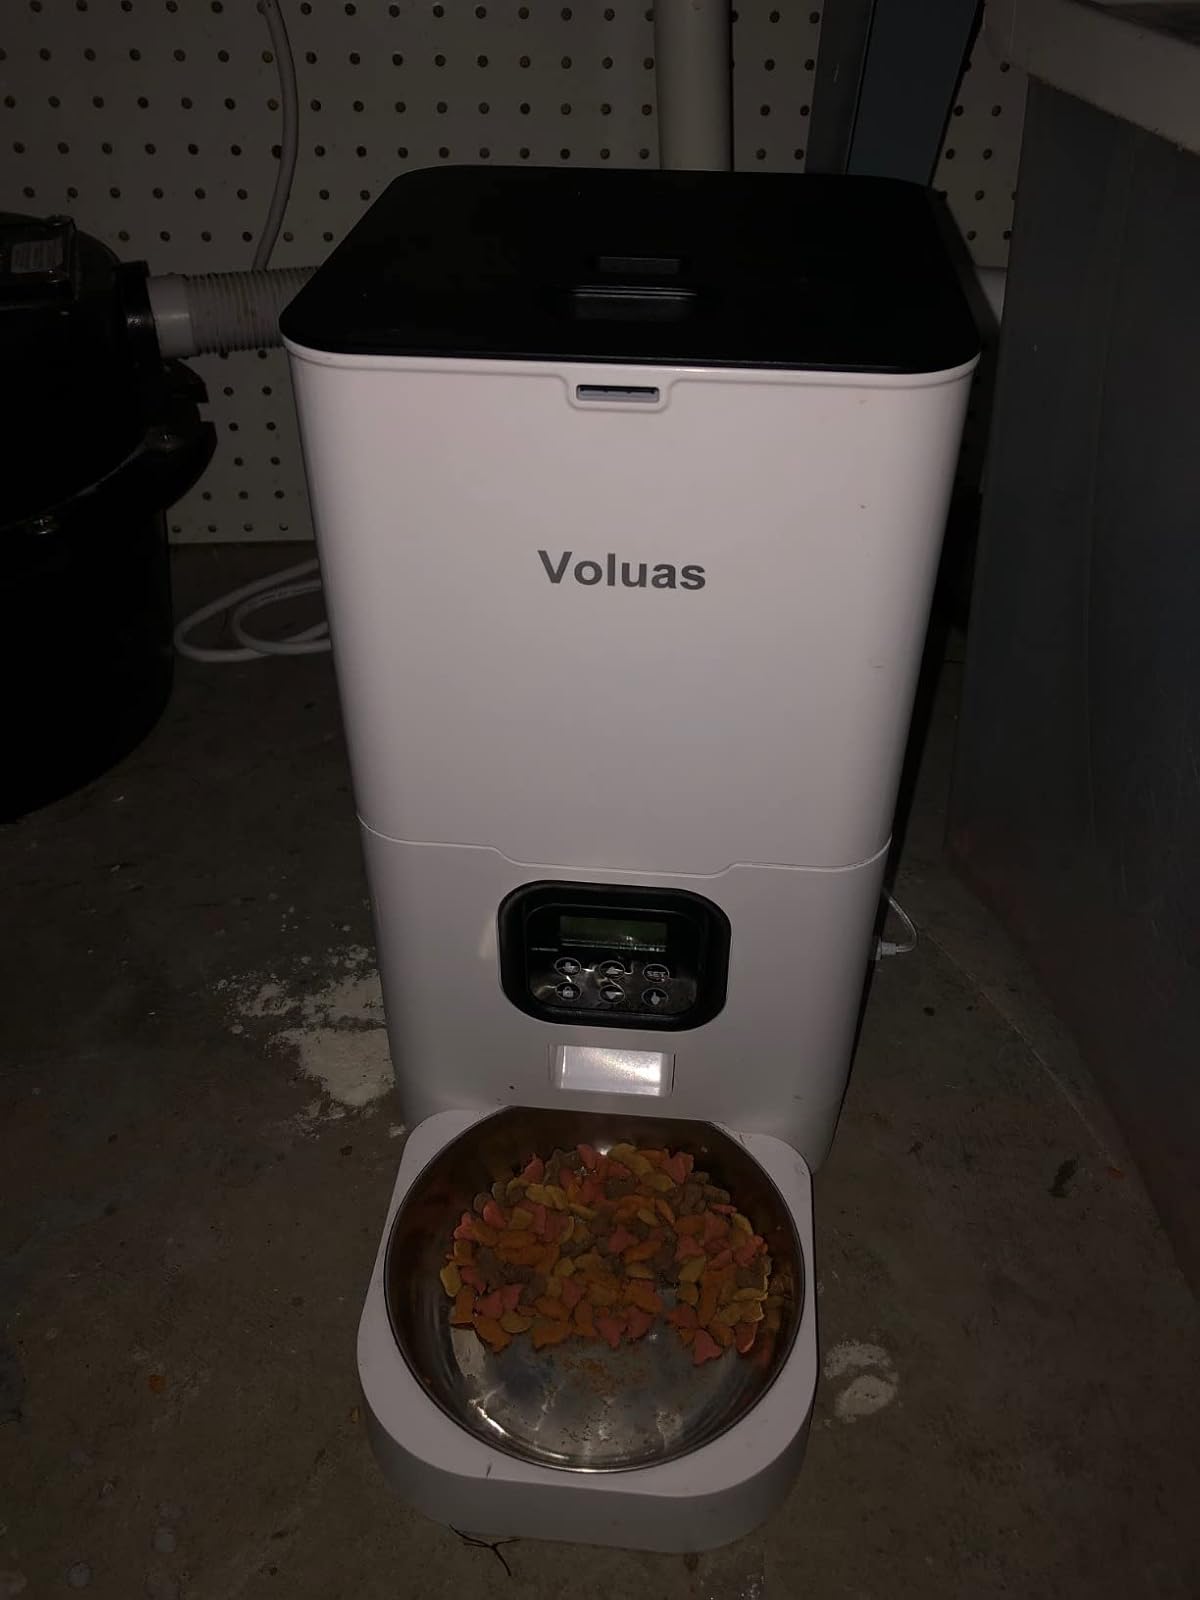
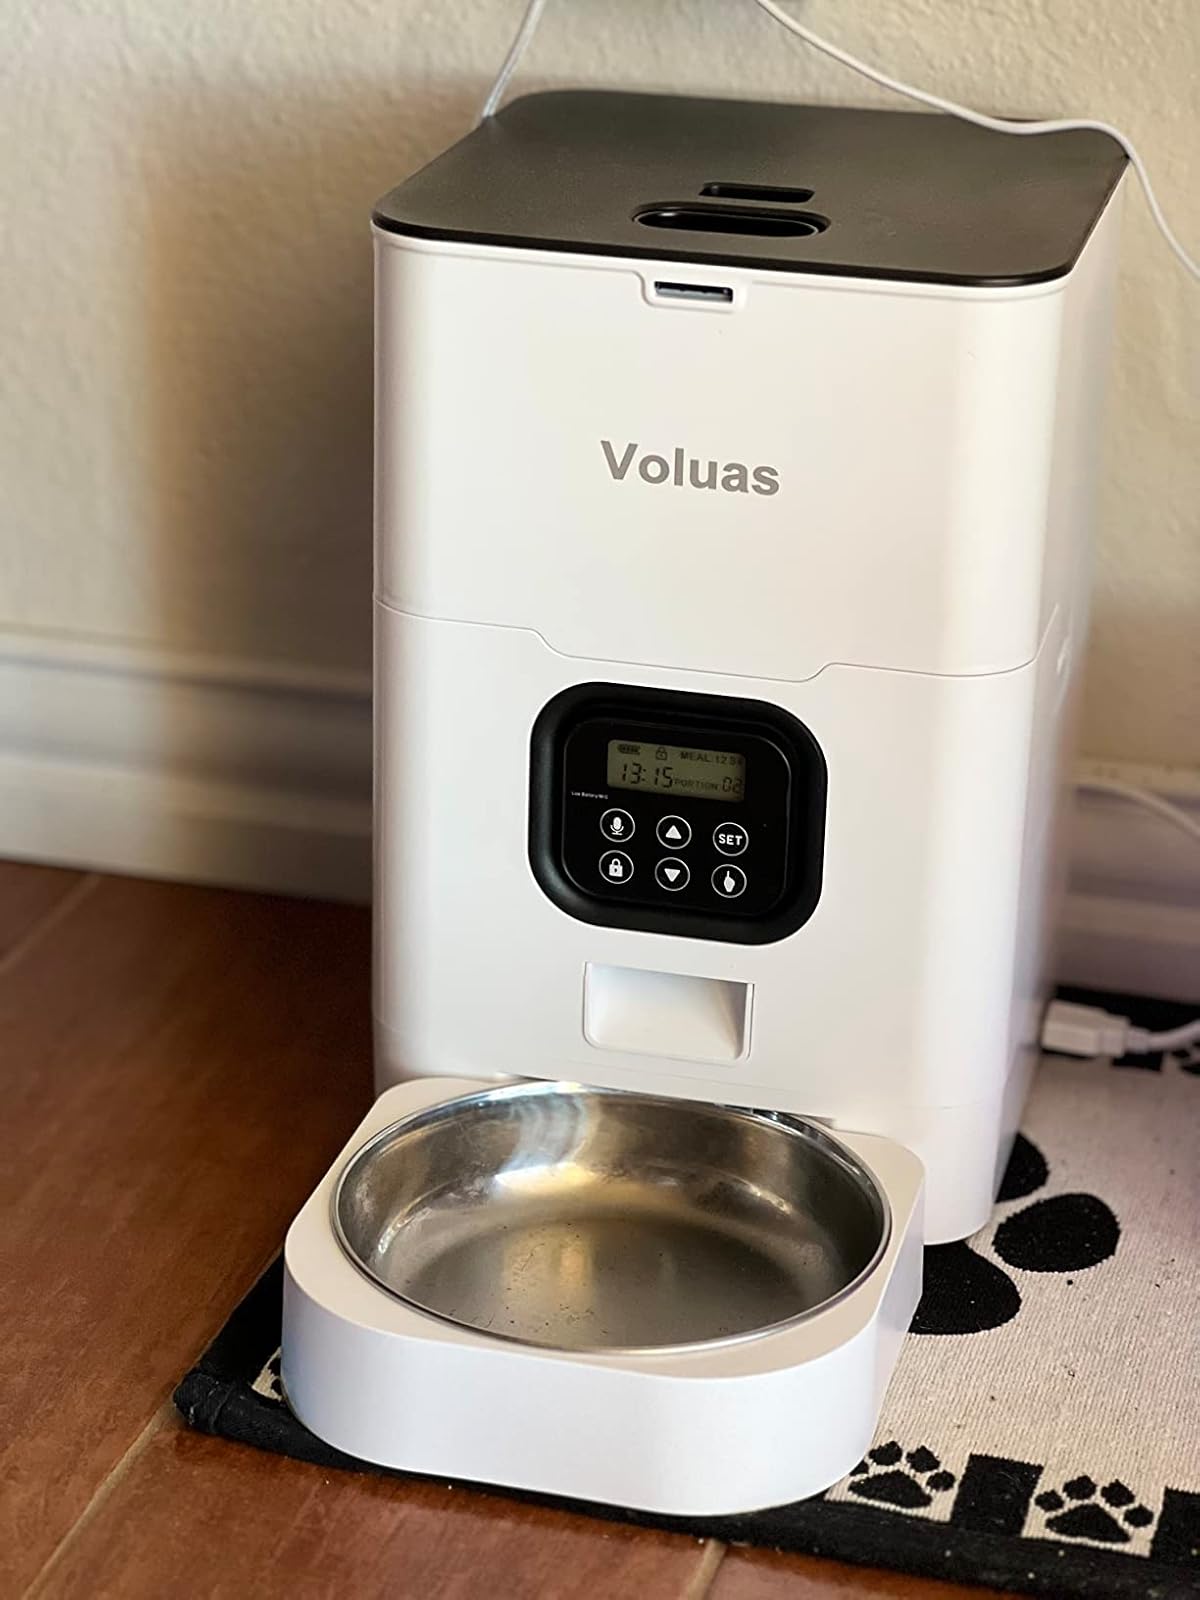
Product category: items_feeder
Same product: yes